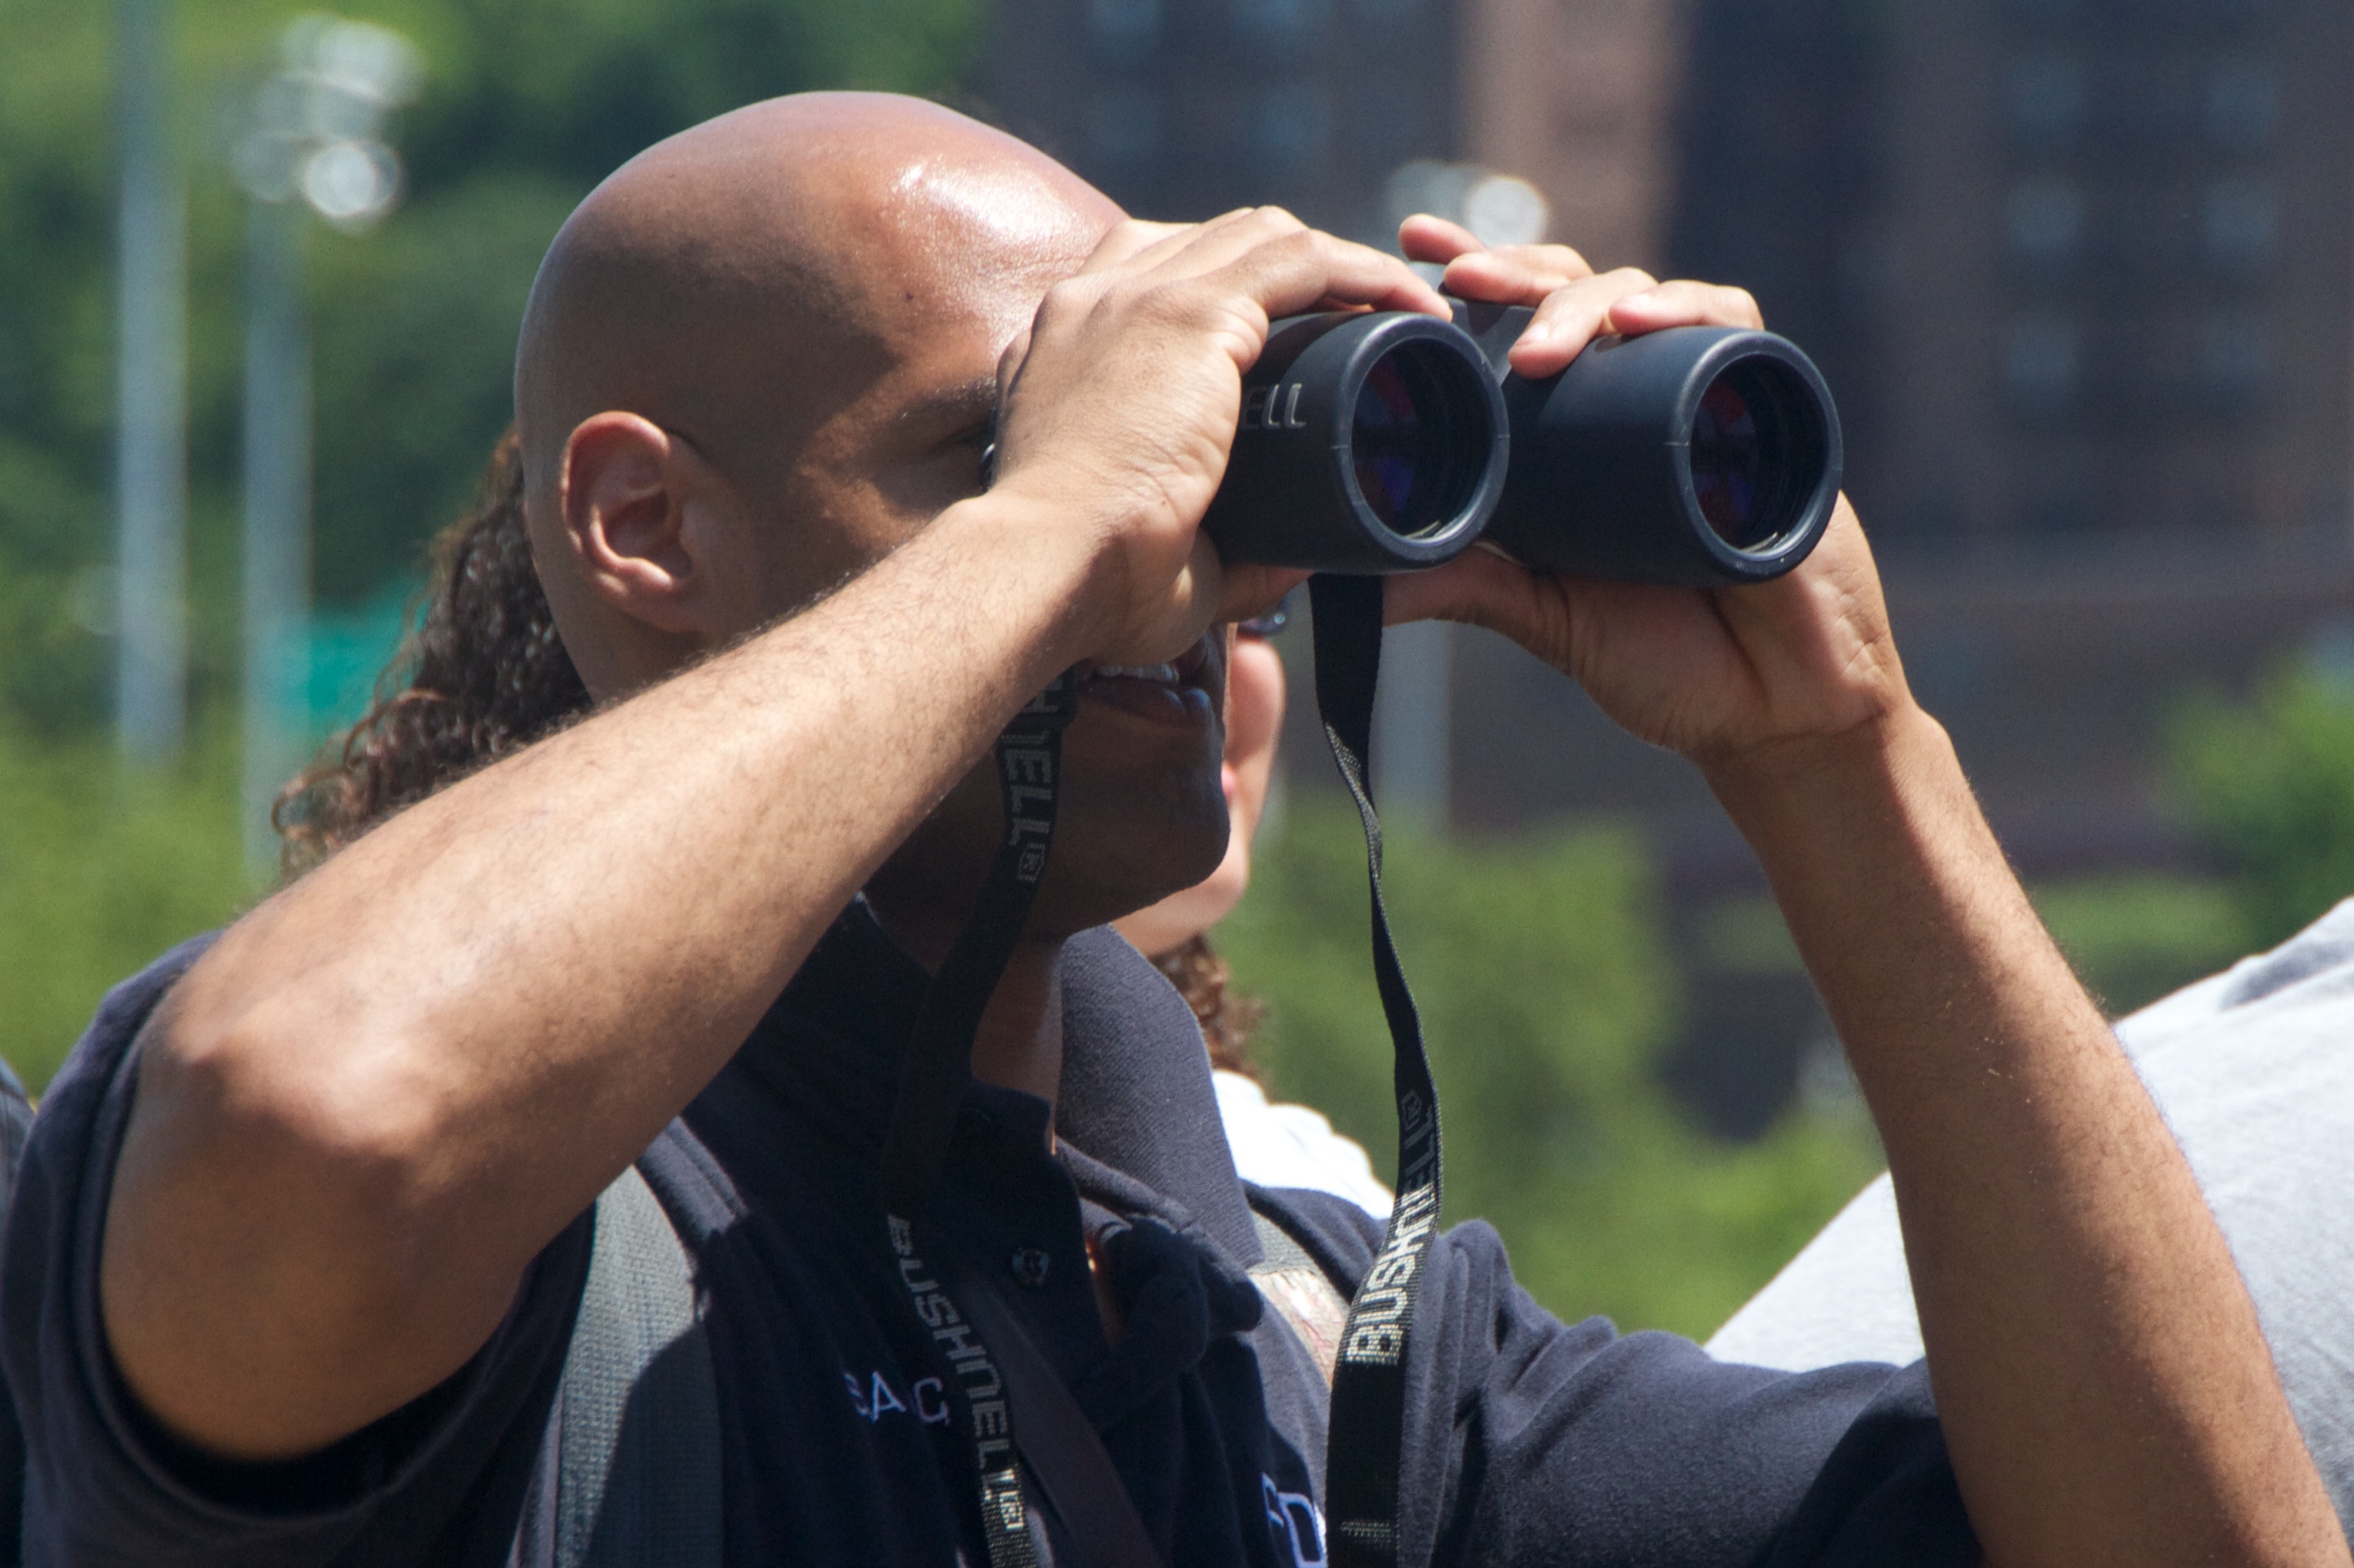
muscle, rownewyork, camera operator